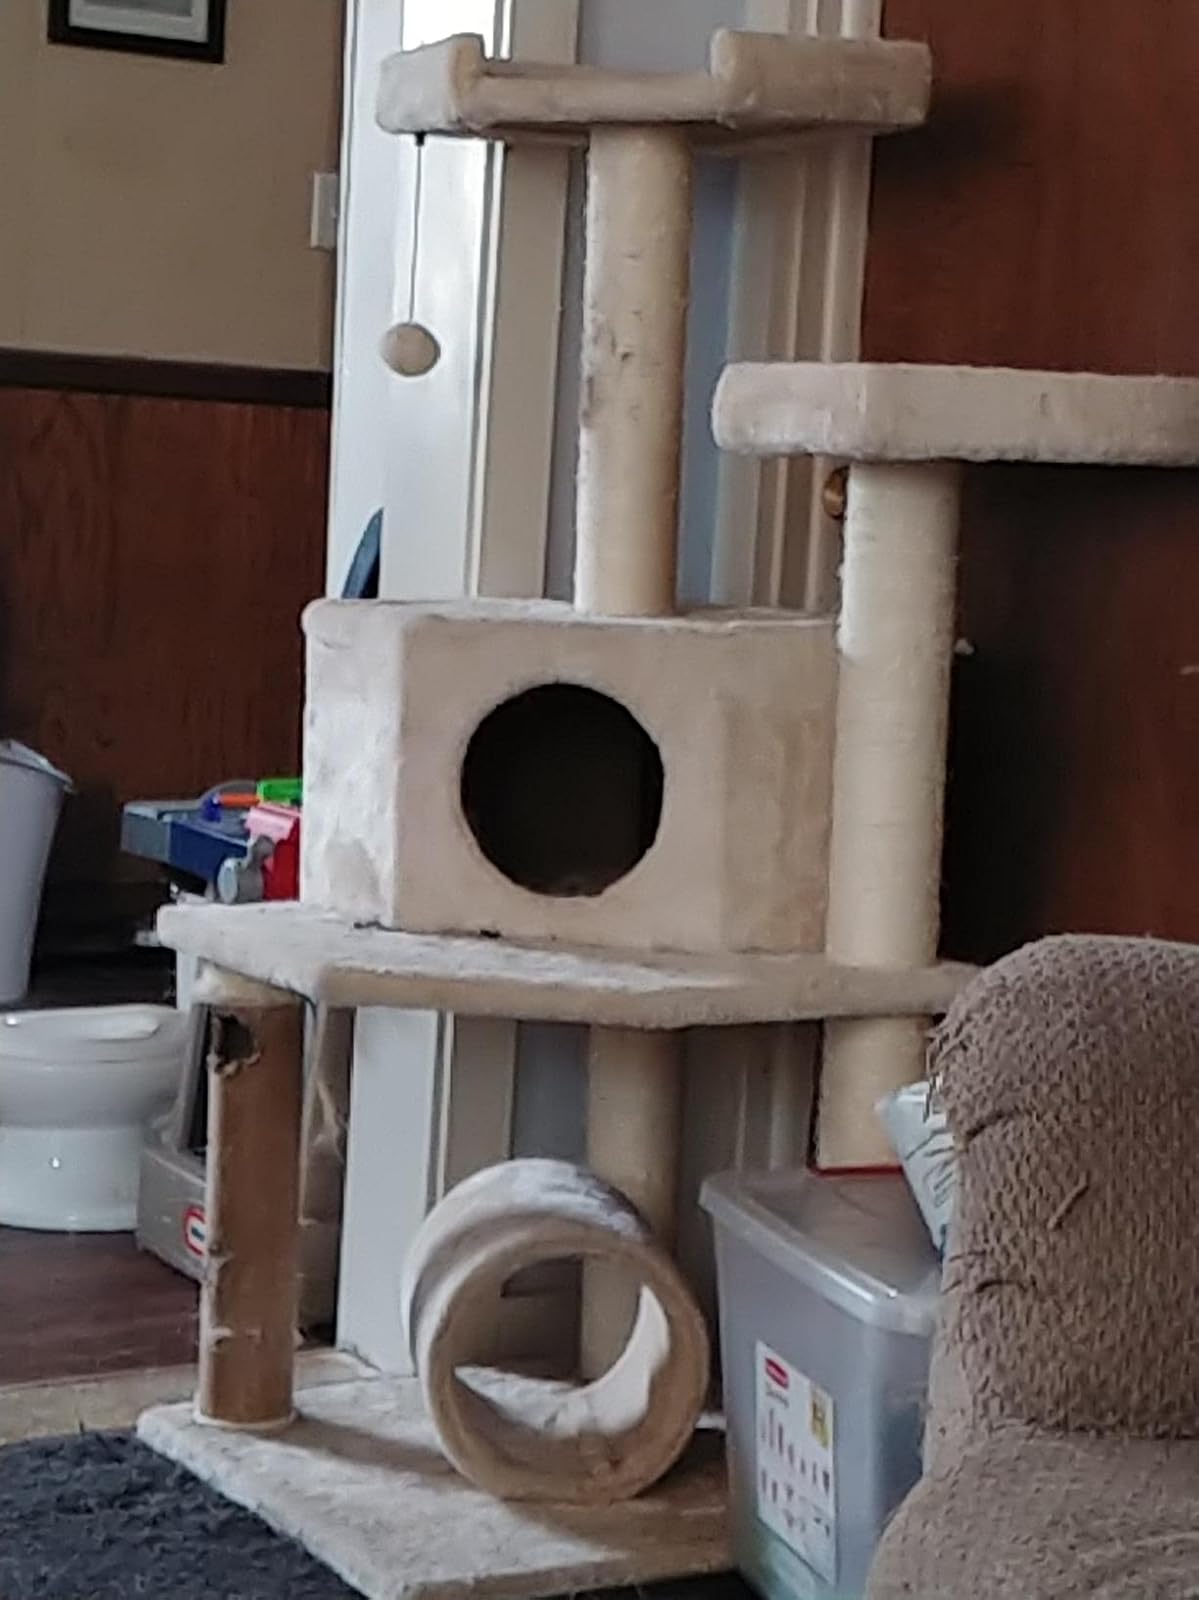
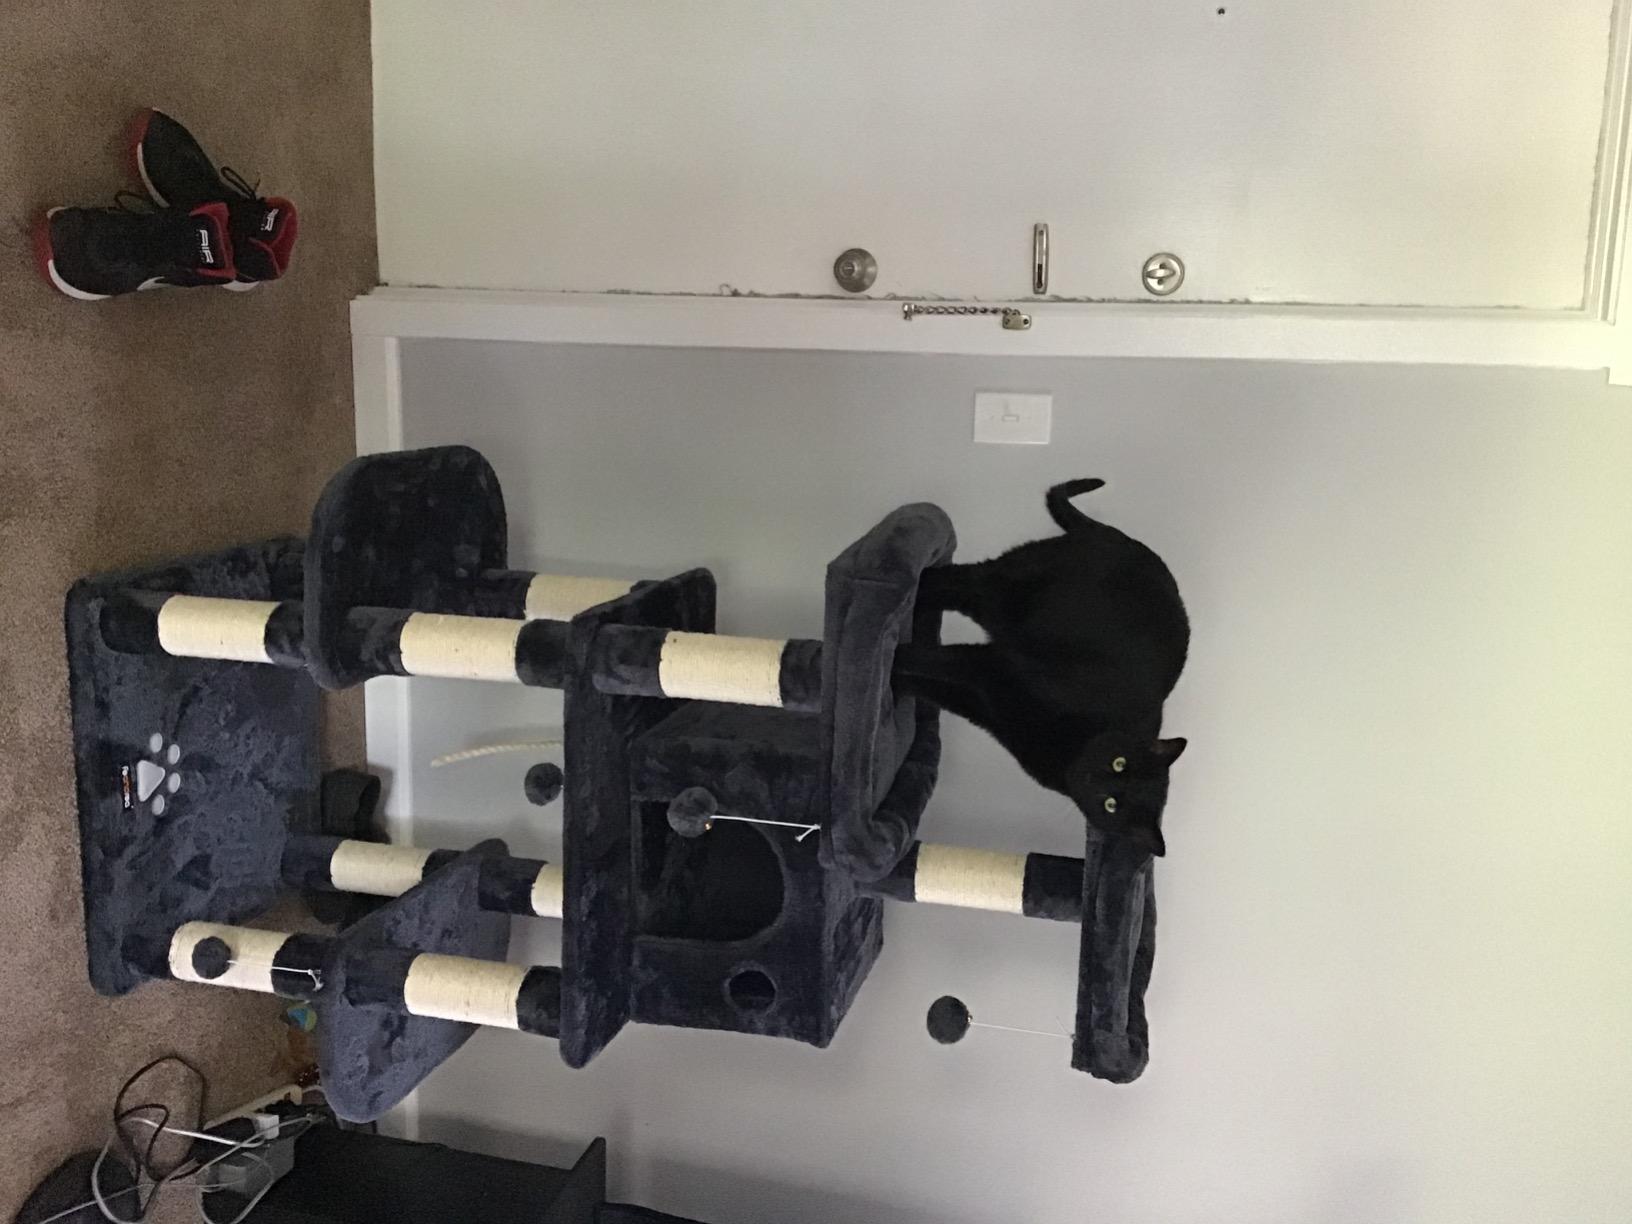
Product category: items_cat tree
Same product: no